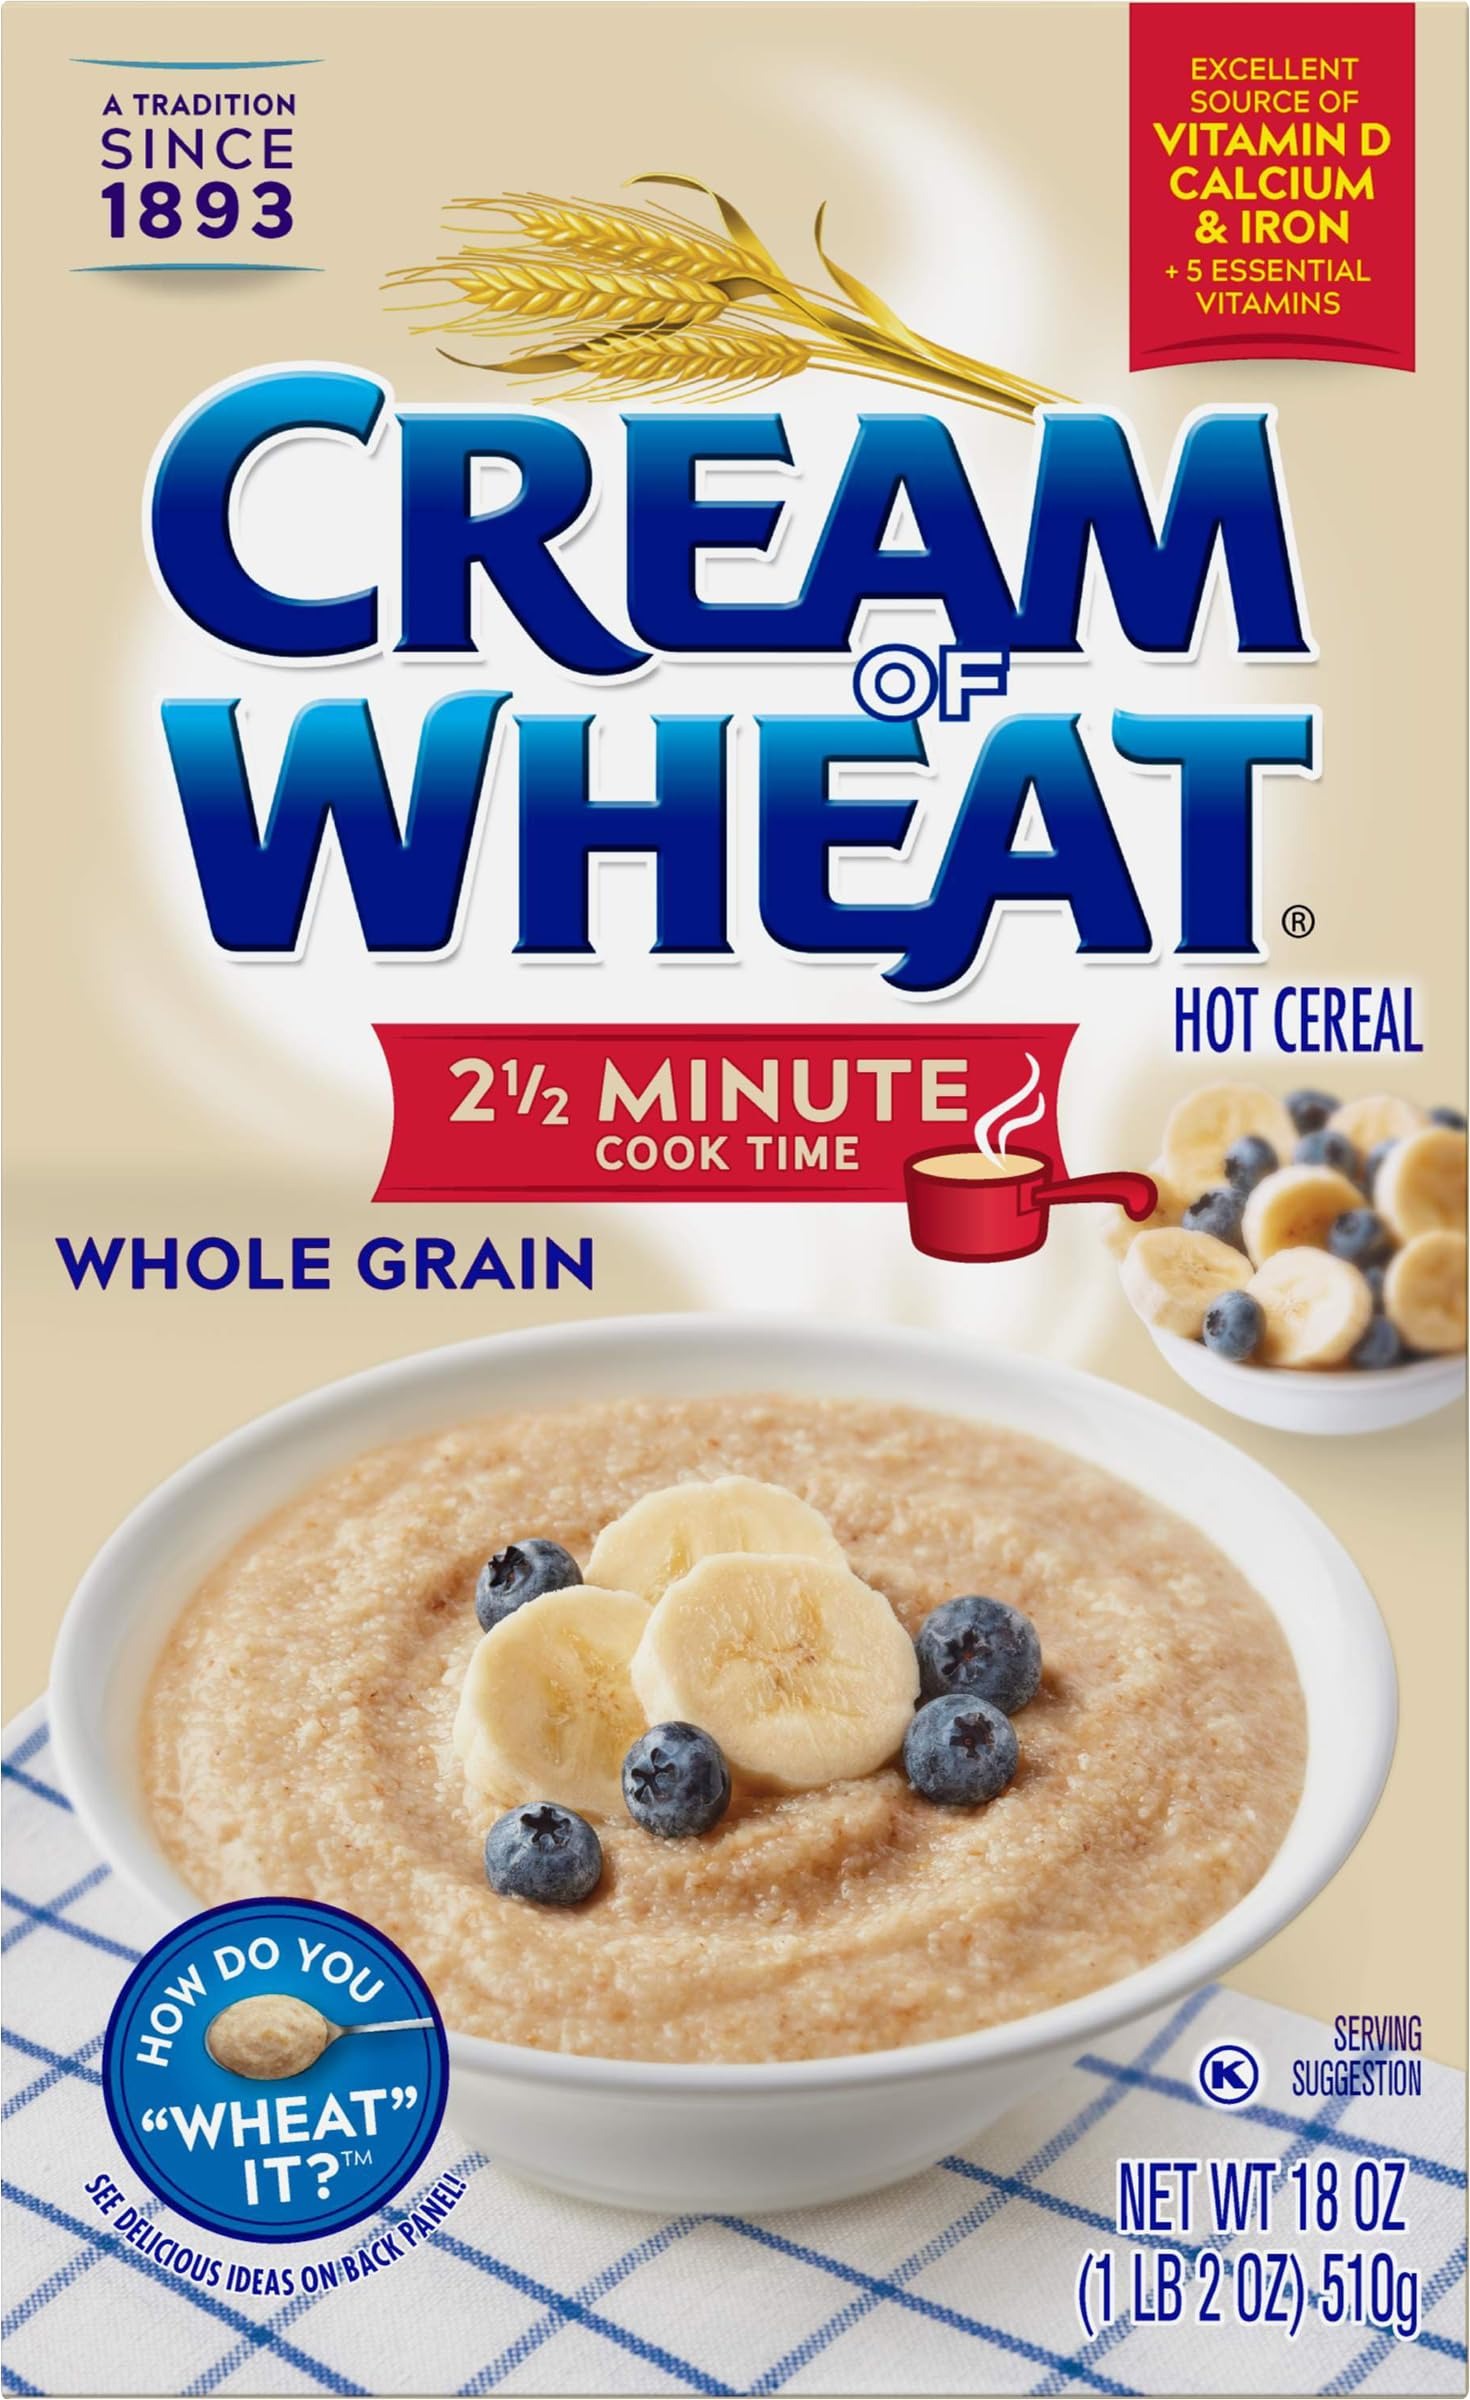
Item Name: Cream of Wheat Whole Grain Hot Cereal, 2 1/2 Minute Cook Time, 18 Ounce (Pack of 12)
Bullet Point 1: Stove top Cream of Wheat Whole Grain Hot Cereal easily adjusts portions to feed any size family for a nutritious meal
Bullet Point 2: Instant Cream of Wheat hot cereal is kosher, a good source of fiber, and an excellent source of calcium and iron
Bullet Point 3: Cream of Wheat instant cereal features smooth texture and a robust flavor
Bullet Point 4: Blend with boiling water or milk on the stove top, or cook in the microwave for faster preparation
Bullet Point 5: One 18 oz box of Cream of Wheat Whole Grain Hot Cereal
Value: 216.0
Unit: Ounce

Price: 9.99